James Jepson Binns

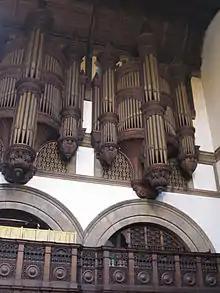
An organ by Binns in St Aidan's Church, Leeds, 1896

James Jepson Binns (c. 1855–11 March 1928) was a pipe organ builder based in Leeds, West Yorkshire, England.